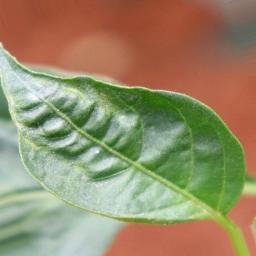
Label: mites_and_trips